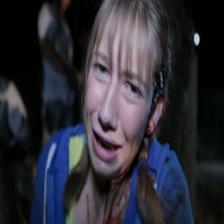
Image emotion (VAD): valence: -0.8, arousal: -0.2, dominance: -0.4
Candidate emotion words:
jittery — valence: -0.312, arousal: 0.712, dominance: -0.49
disappointed — valence: -0.858, arousal: -0.056, dominance: -0.518
exhilarated — valence: 0.78, arousal: 0.926, dominance: 0.518
aghast — valence: -0.734, arousal: 0.73, dominance: -0.072
Best matching emotion: disappointed